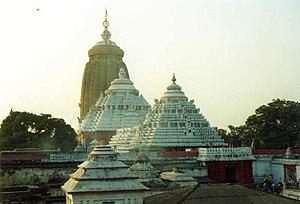
Le district de Puri est un district de l'état de l'Orissa en Inde.
Purî est une ville de l'Inde située dans l'État de l'Odisha, l'une des sept villes saintes de l'Inde – avec Ayodhya, Mathura, Māyā, Kāsi, Kāñchī, Avantikā et Dvārāvatī – ainsi que l’une des quatre villes où Shankara a fondé un monastère de son ordre monacal, appelé Dashanami. Elle est sur la côte du golfe du Bengale, située à 500 kilomètres au sud-ouest de Kolkata et à 60 kilomètres au sud de Cuttack. Elle est l'un des sommets du triangle Bhubaneswar-Konârak-Purî qui concentre la majeure partie du patrimoine culturel de l'État. En 2011, sa population est de 201 026 habitants.